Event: Nepal Earthquake
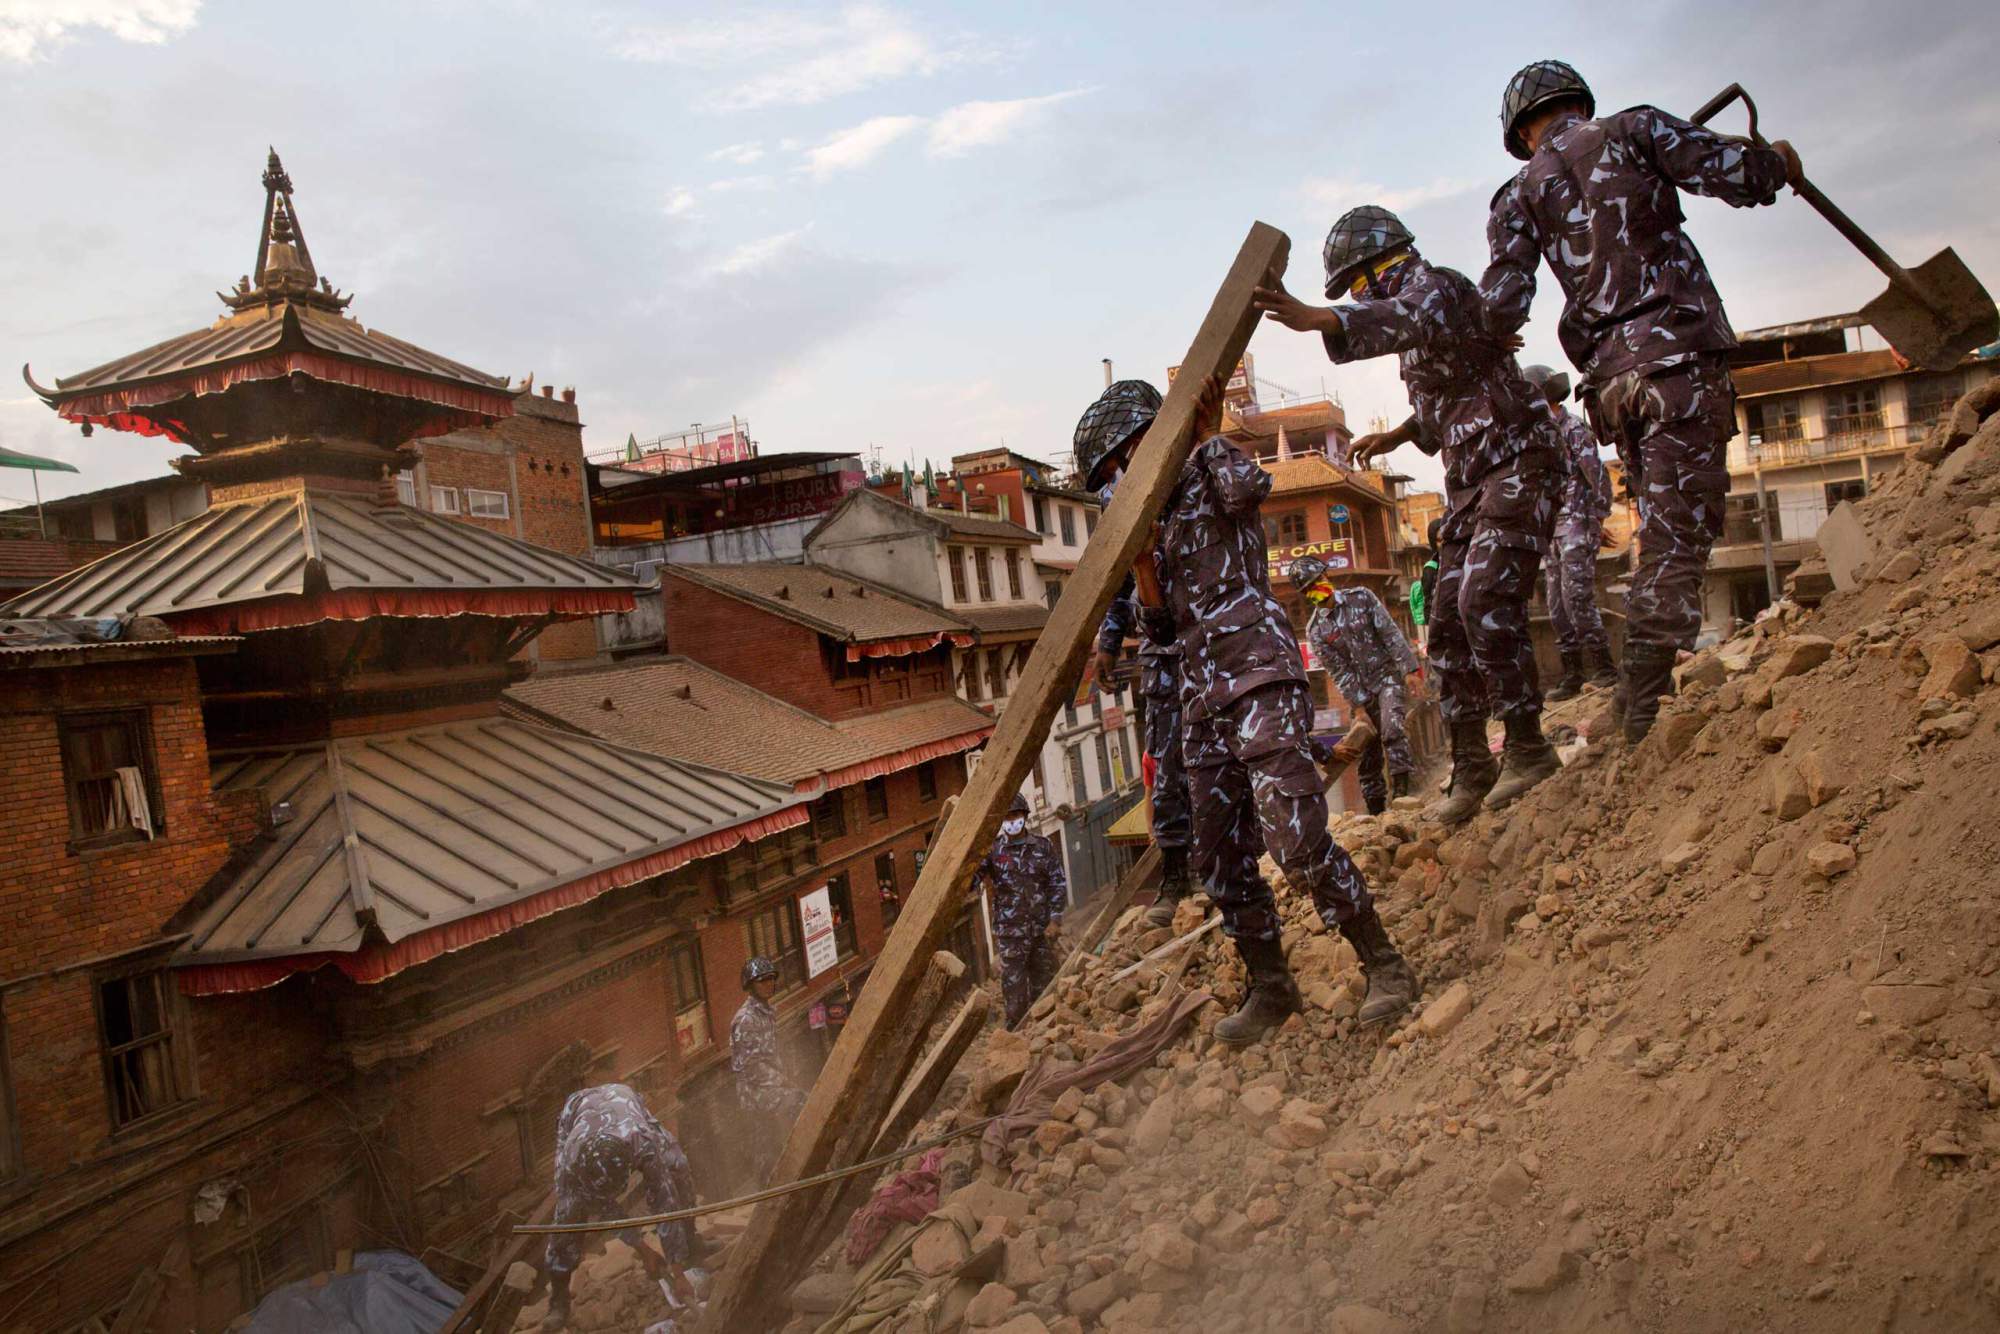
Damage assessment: damage